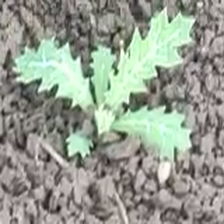
Weed species: Bilayat_(Mexicana_Argemone)